Alexander Yano

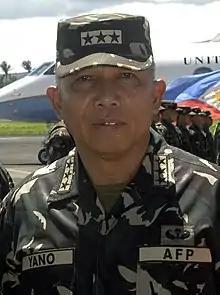
General Alexander B. Yano

Alexander Badong Yano is a retired Philippine Army general who served as the 38th Chief of Staff of the Armed Forces of the Philippines, the highest position in the AFP hierarchy. His Vice Chief of Staff was Lt. Gen. Cardozo M. Luna and his Deputy Chief of Staff was Lt. Gen. Rodrigo F. Maclang. Alexander Yano also served as the commander of the Philippine Army and Southern Luzon Command. He is also the first general born from Mindanao